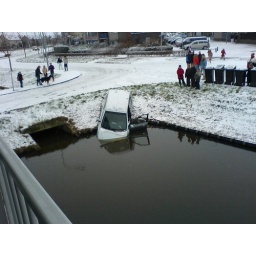
apparently the road in front of my parent's house was somewhat slippery